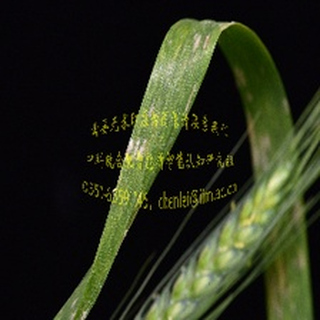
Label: wheat_mildew